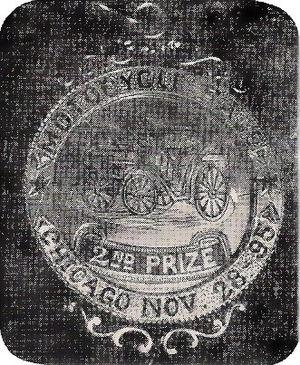
Le concours du Chicago Times-Herald est l'une des premières courses automobiles aux États-Unis, de Chicago à Evanston, un aller-retour de 87 km, qui eut lieu le 28 novembre 1895.